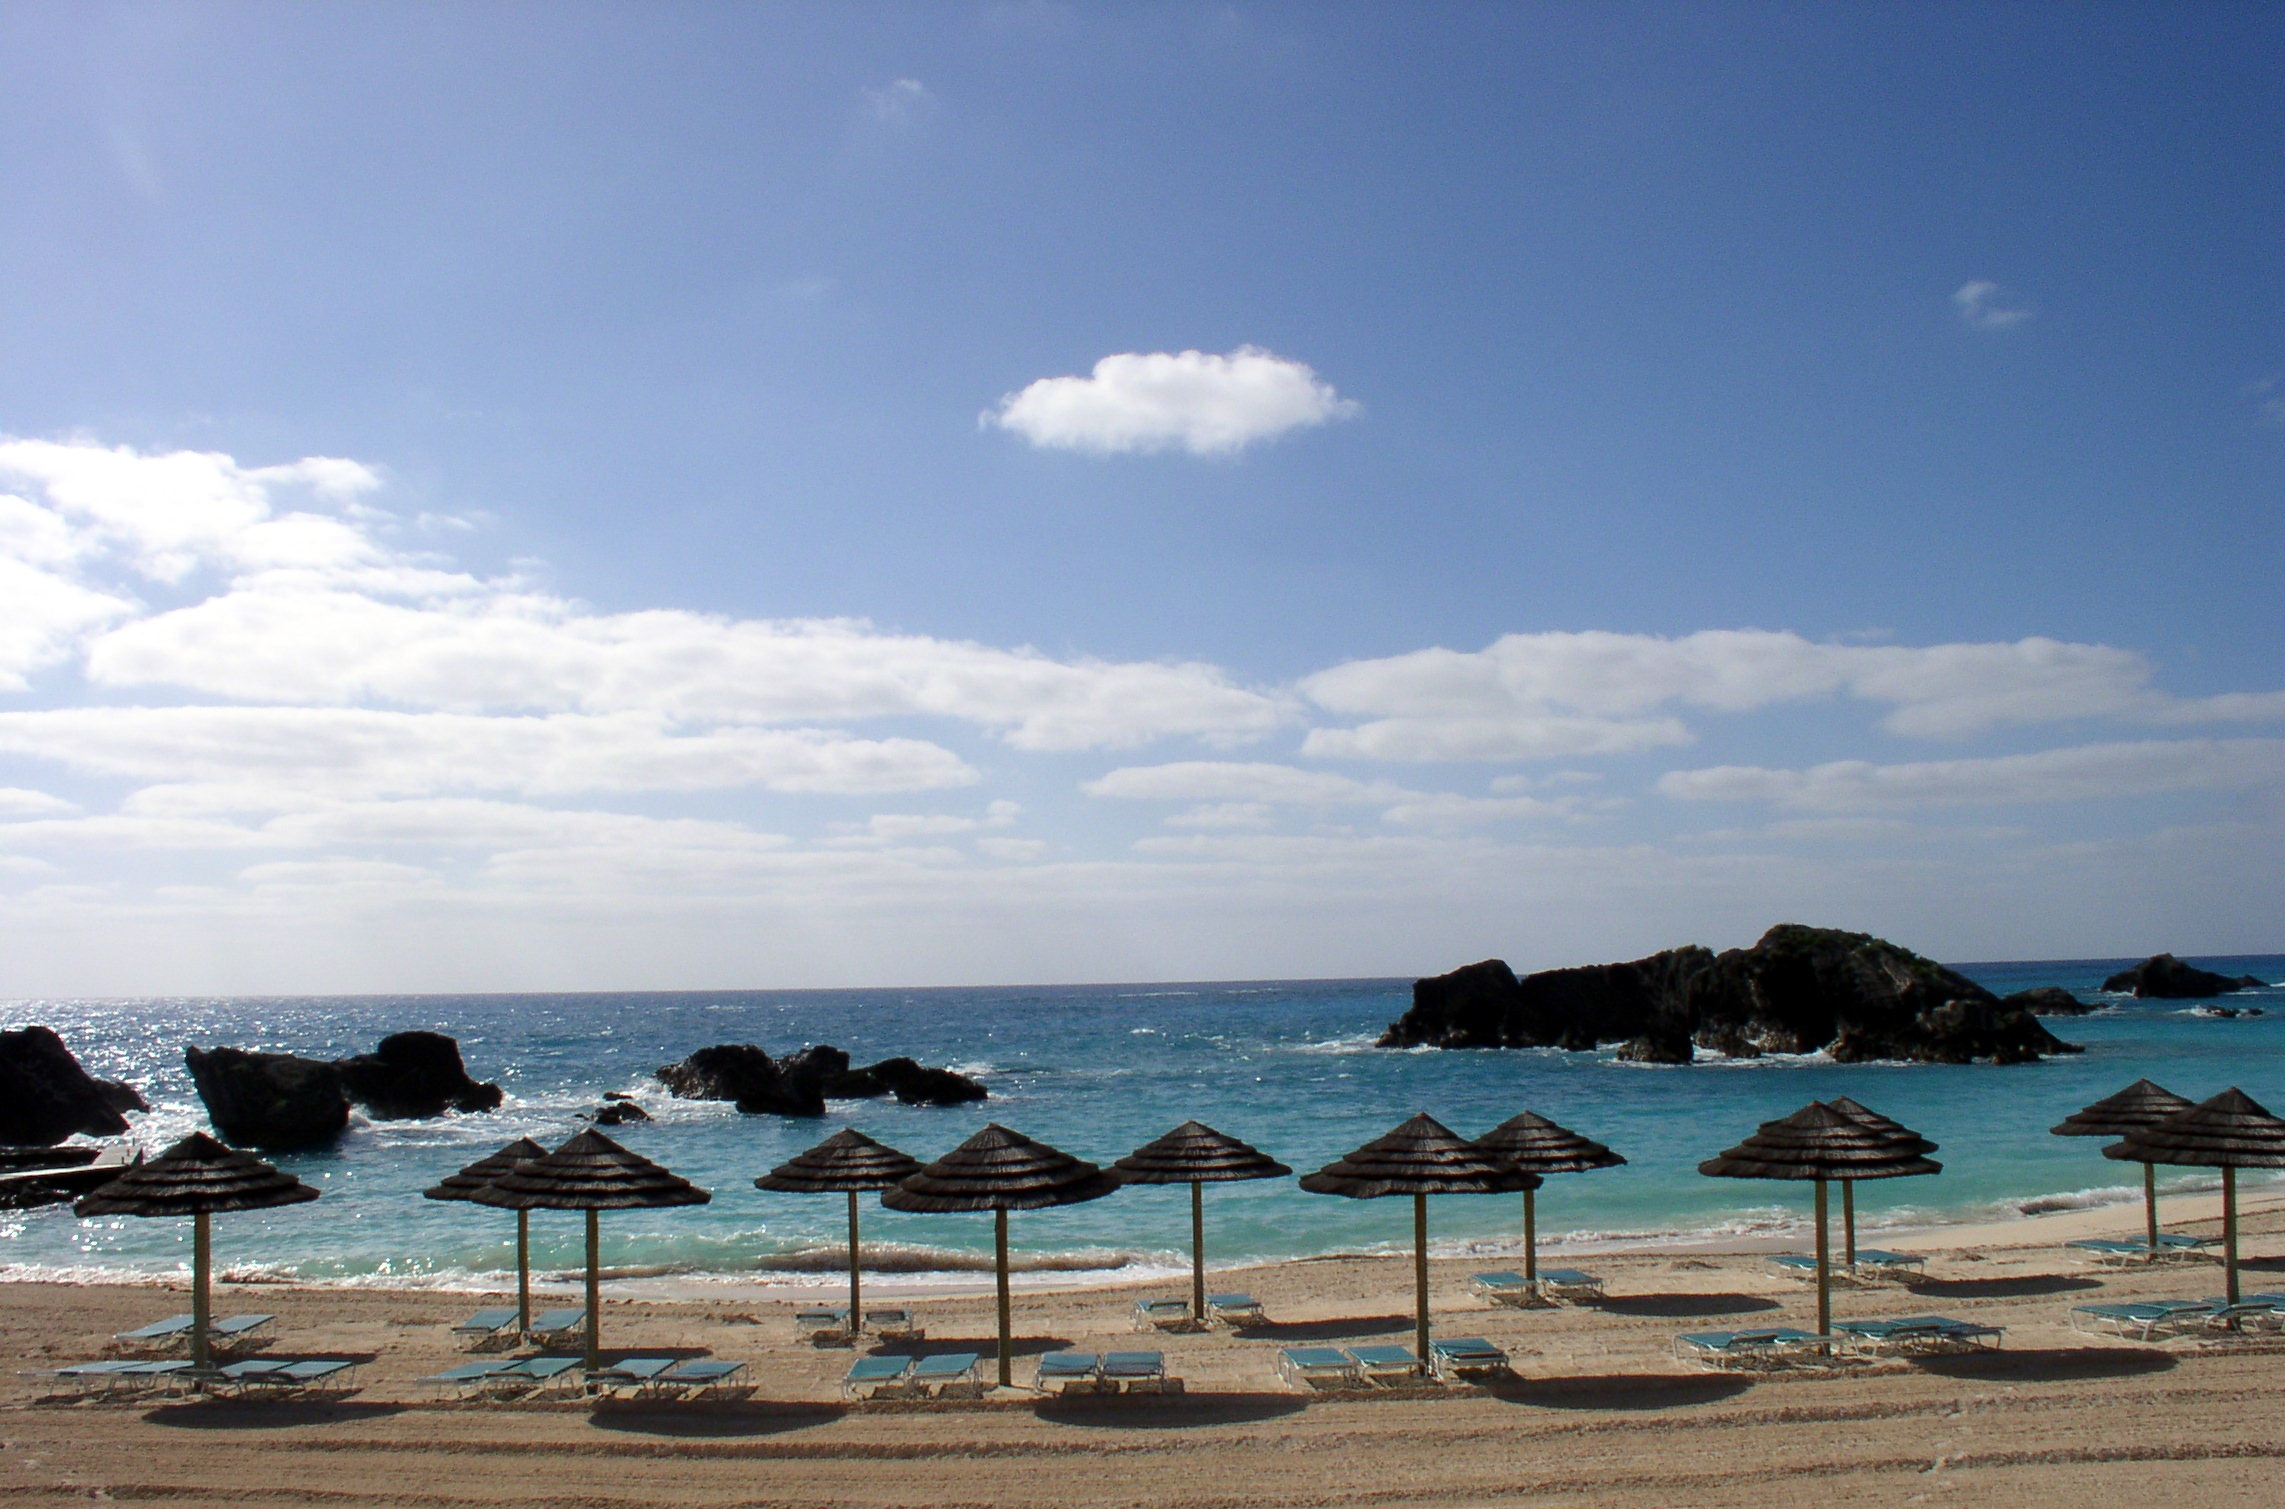
beach, sea, coast, sand, ocean, horizon, cloud, sky, shore, vacation, dusk, cove, seascape, lagoon, bay, island, body of water, rocks, waves, cape, southampton, bermuda, palapas